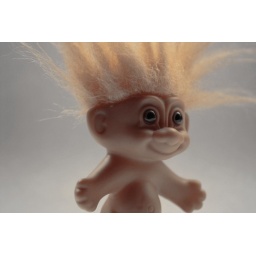
Taken against a flat off white window blind backlit by natural light